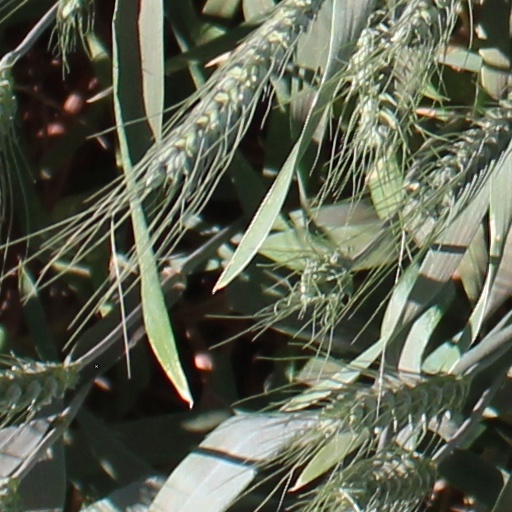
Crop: wheat